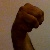
The image shows a hand gesture representing the letter 'M' in Indian Sign Language.